List of tallest buildings in Sapporo

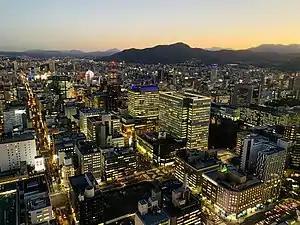
Central Sapporo at night

This list of tallest buildings in Sapporo ranks buildings in Sapporo, Japan, by height. Sapporo is the capital and largest city of the island of Hokkaido, and the fifth-largest city in Japan, with a population of over 1.9 million. Hokkaido is the northernmost prefecture of Japan and the largest by area. Sapporo contains the majority of tall buildings in Hokkaido. As of March 2024, Sapporo has 2 completed buildings above 150 meters (492 feet) and 22 completed buildings above 100 meters (328 feet).